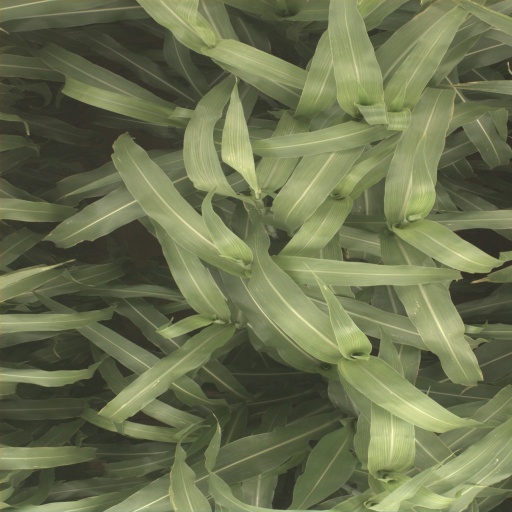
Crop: sorghum